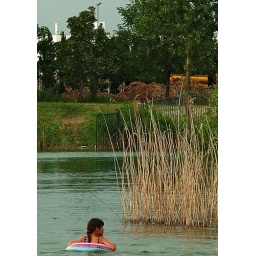
girl in the lake